Hamilton Fish

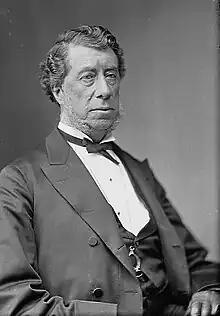
Elder statesman Hamilton Fish

During the 1870s, Cuba was in a state of rebellion against Spain. In the United States, Americans were divided on whether to militarily aid the rebel Cubans. Many jingoists believed the United States needed to fight for the Cuban rebels and pressured the Grant Administration to take action. A privately owned ship, the "Virginius", was used to run guns, ammunition, and vital supplies to the Cuban rebels. The captain of the "Virginius" was Joseph Fry, former officer of the Confederate and Federal Navies. On October 31, 1873, the "Virginius" was run down in neutral waters by the Spanish warship, the Tornado, off of Morant Bay, Jamaica. After being hit, the "Virginius" took on water and was forced to surrender to the Spanish authorities. The 103 crew members consisted of Cuban rebel recruits and 52 American and British citizens. The Spanish hauled down and trampled the American flag, and brought the prisoners to Santiago. A total of 53 "Virginius" crew members were executed by the Spanish authorities. The Spanish finally stopped the carnage as a British warship appeared with guns ready to fire on Santiago. The American Navy, at this time, although formidable worldwide, was in decline after the American Civil War.